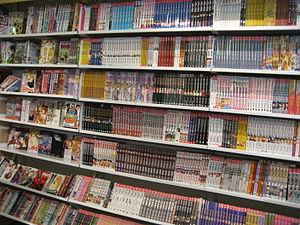
HK est une série de bande dessinée française de science-fiction créée par Kevin Hérault et le scénariste Jean-David Morvan et publiée depuis 1996 par Glénat.